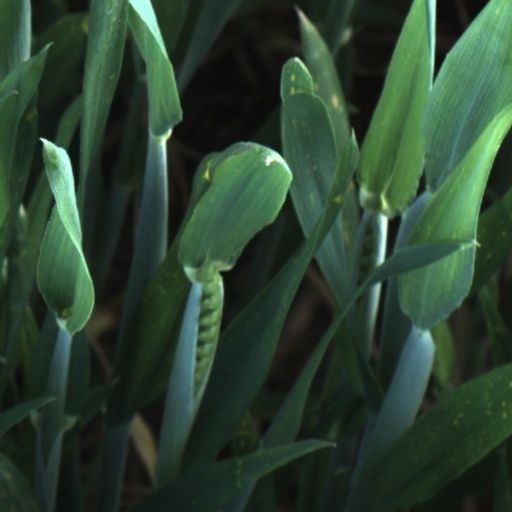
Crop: wheat